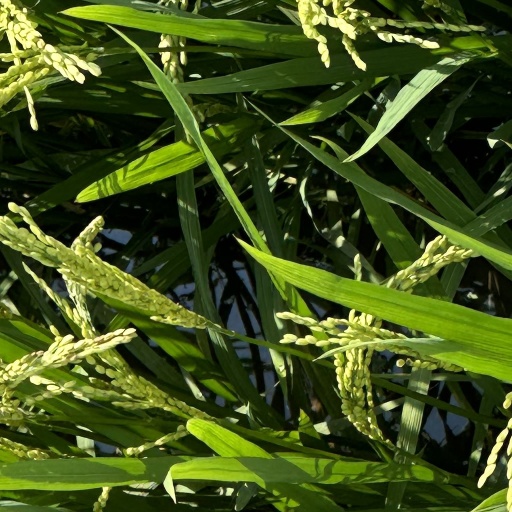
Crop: rice